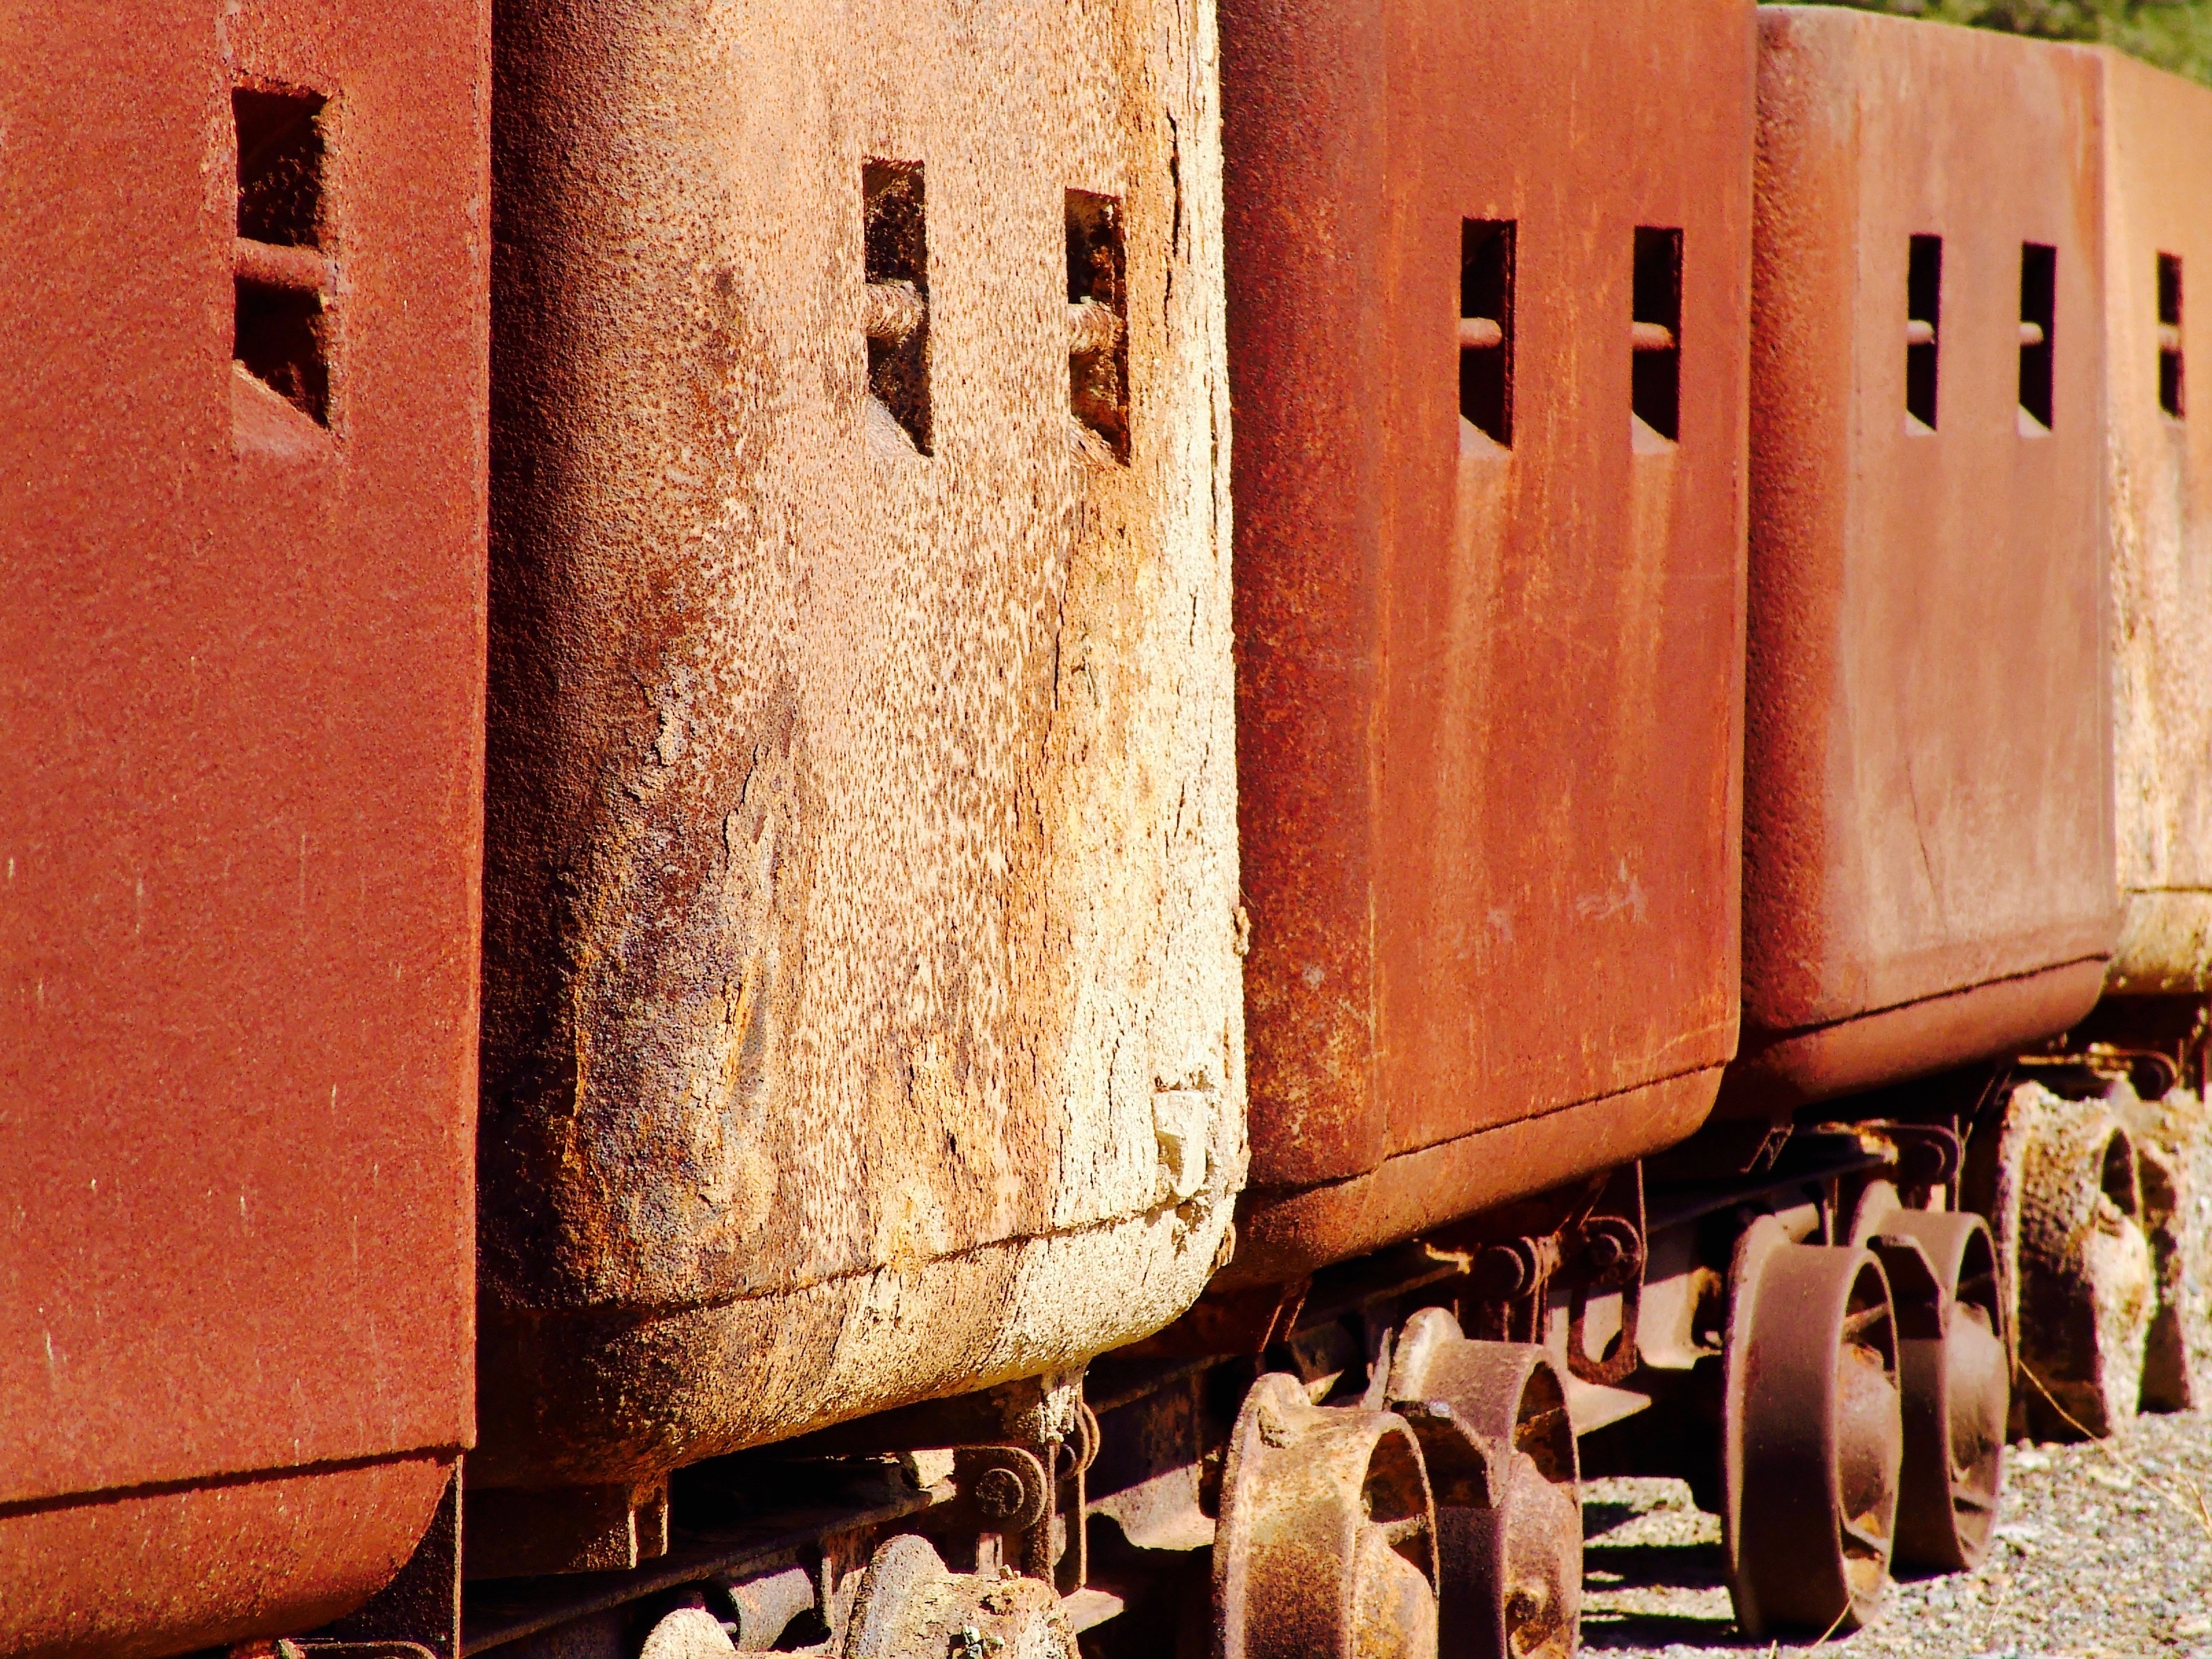
wood, old, wall, transport, metal, industrial, industry, decay, brick, roll, bill, mine, stainless, industrial plant, coal mine, man made object, ancient history